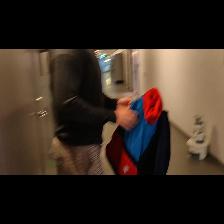
Label: Human